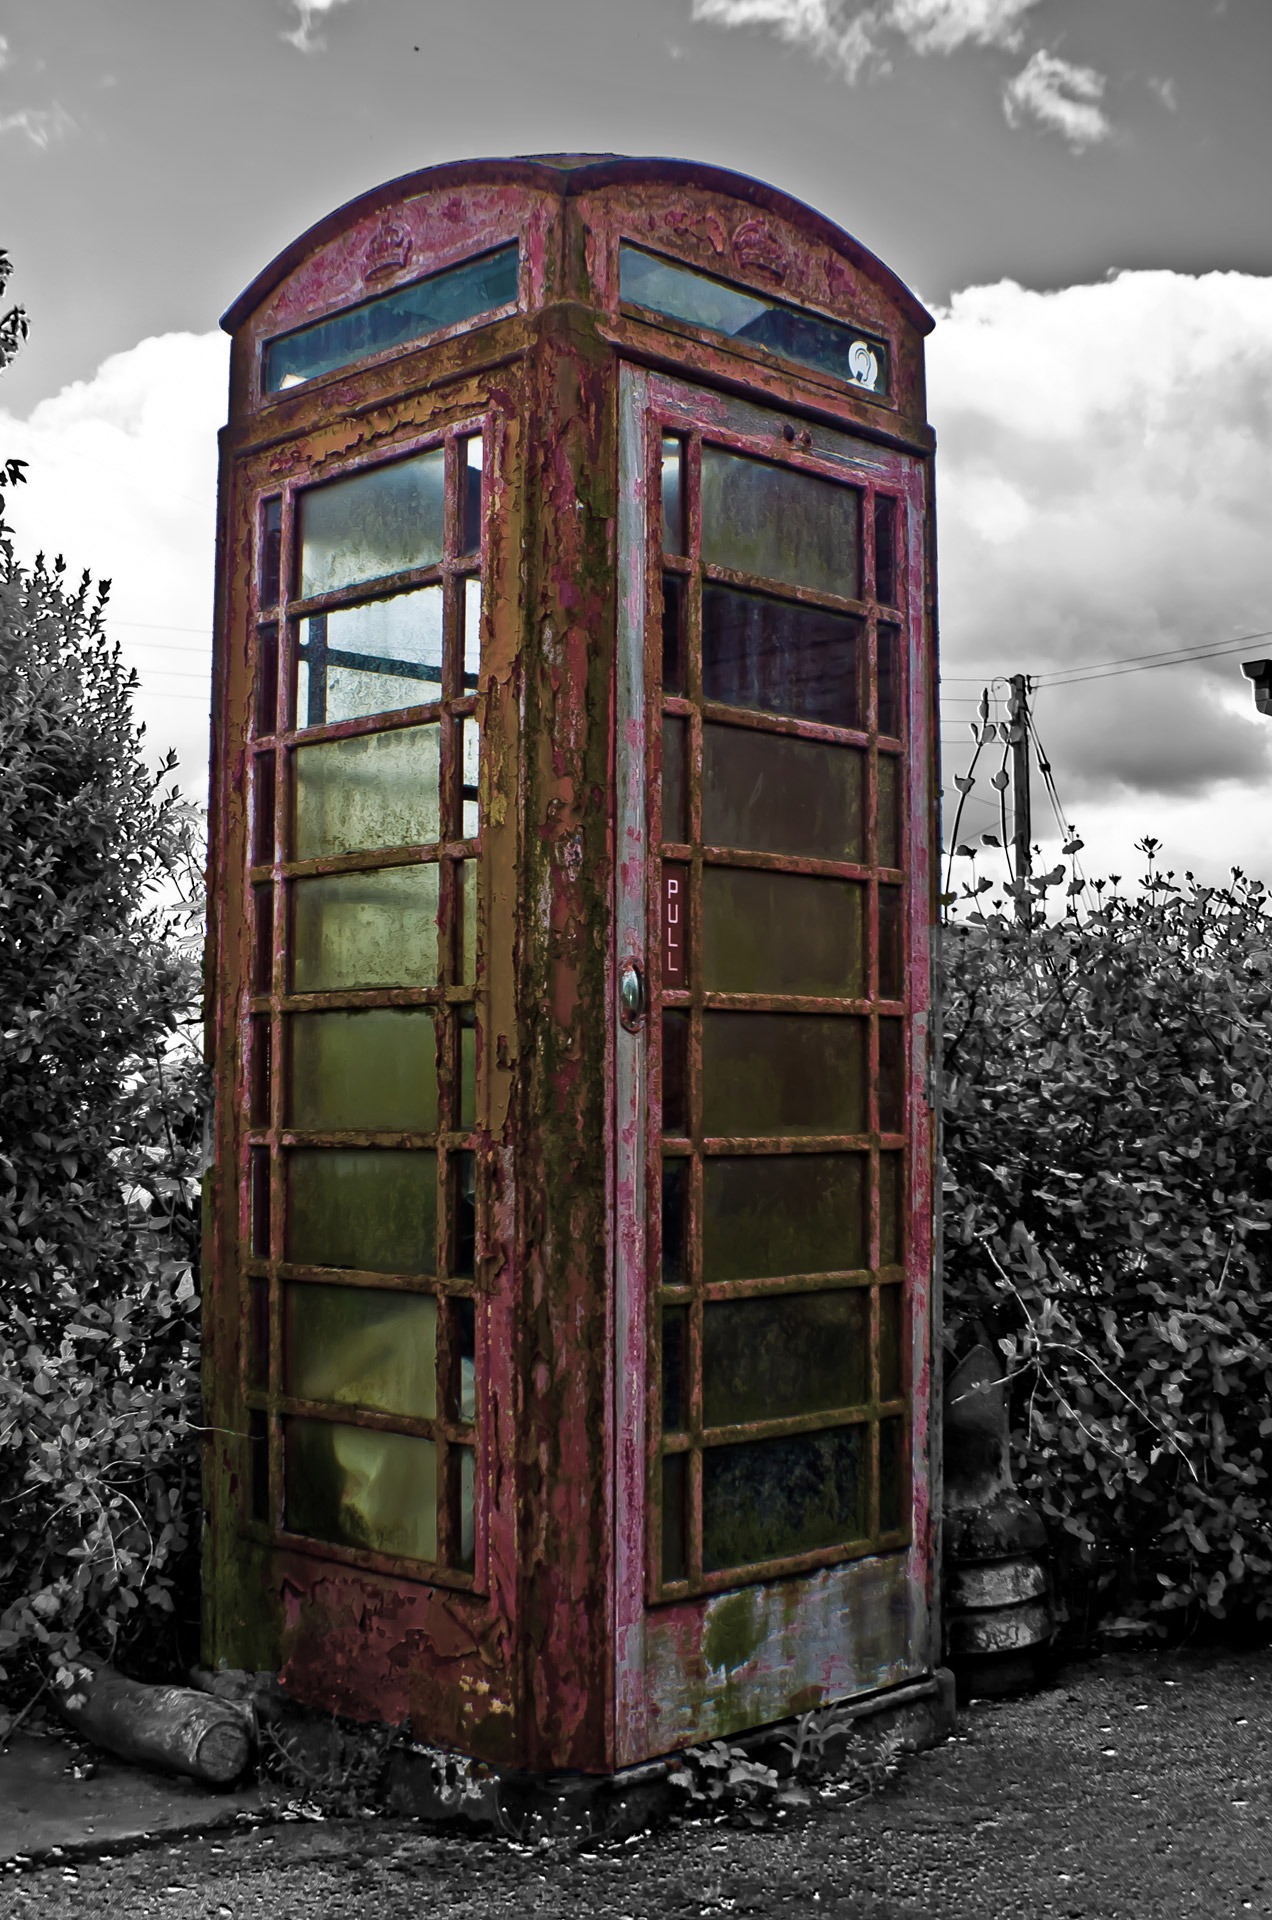
architecture, window, old, city, red, phone, color, england, background, traditions, booth, urban area, telephone booth, outdoor structure